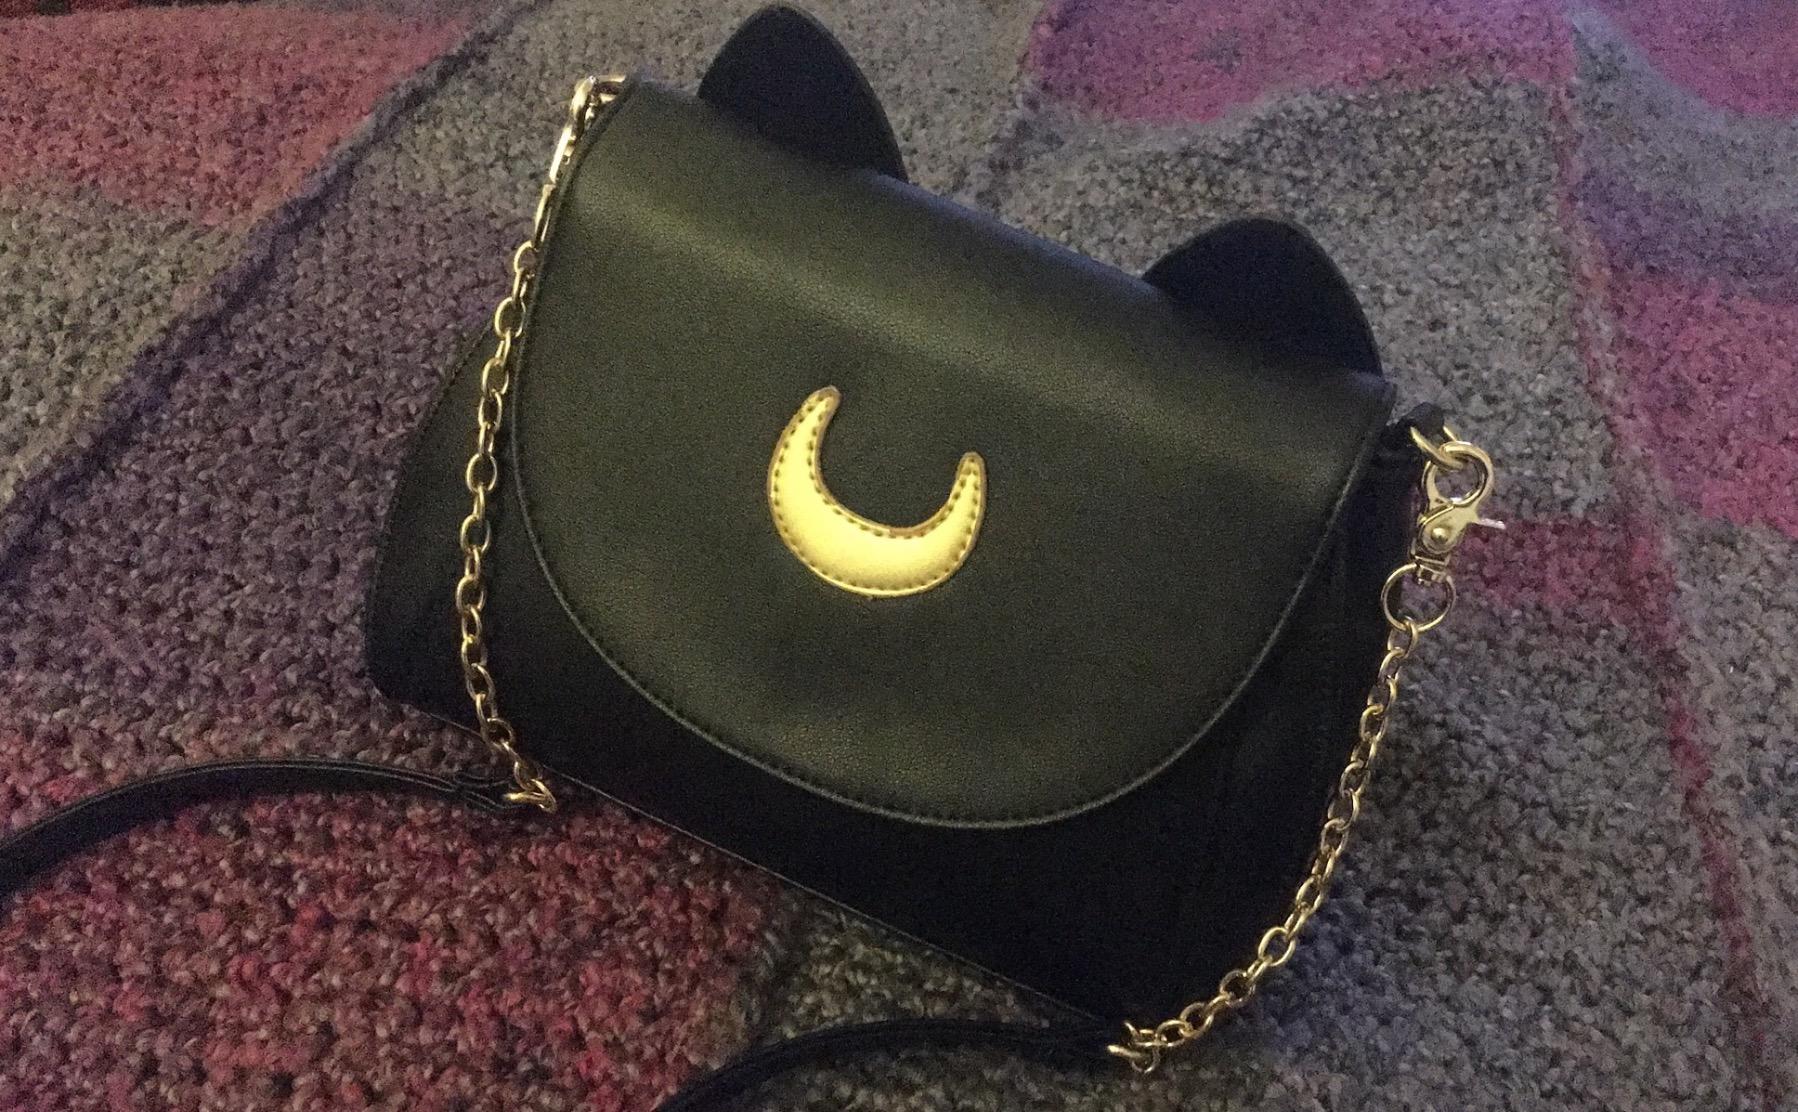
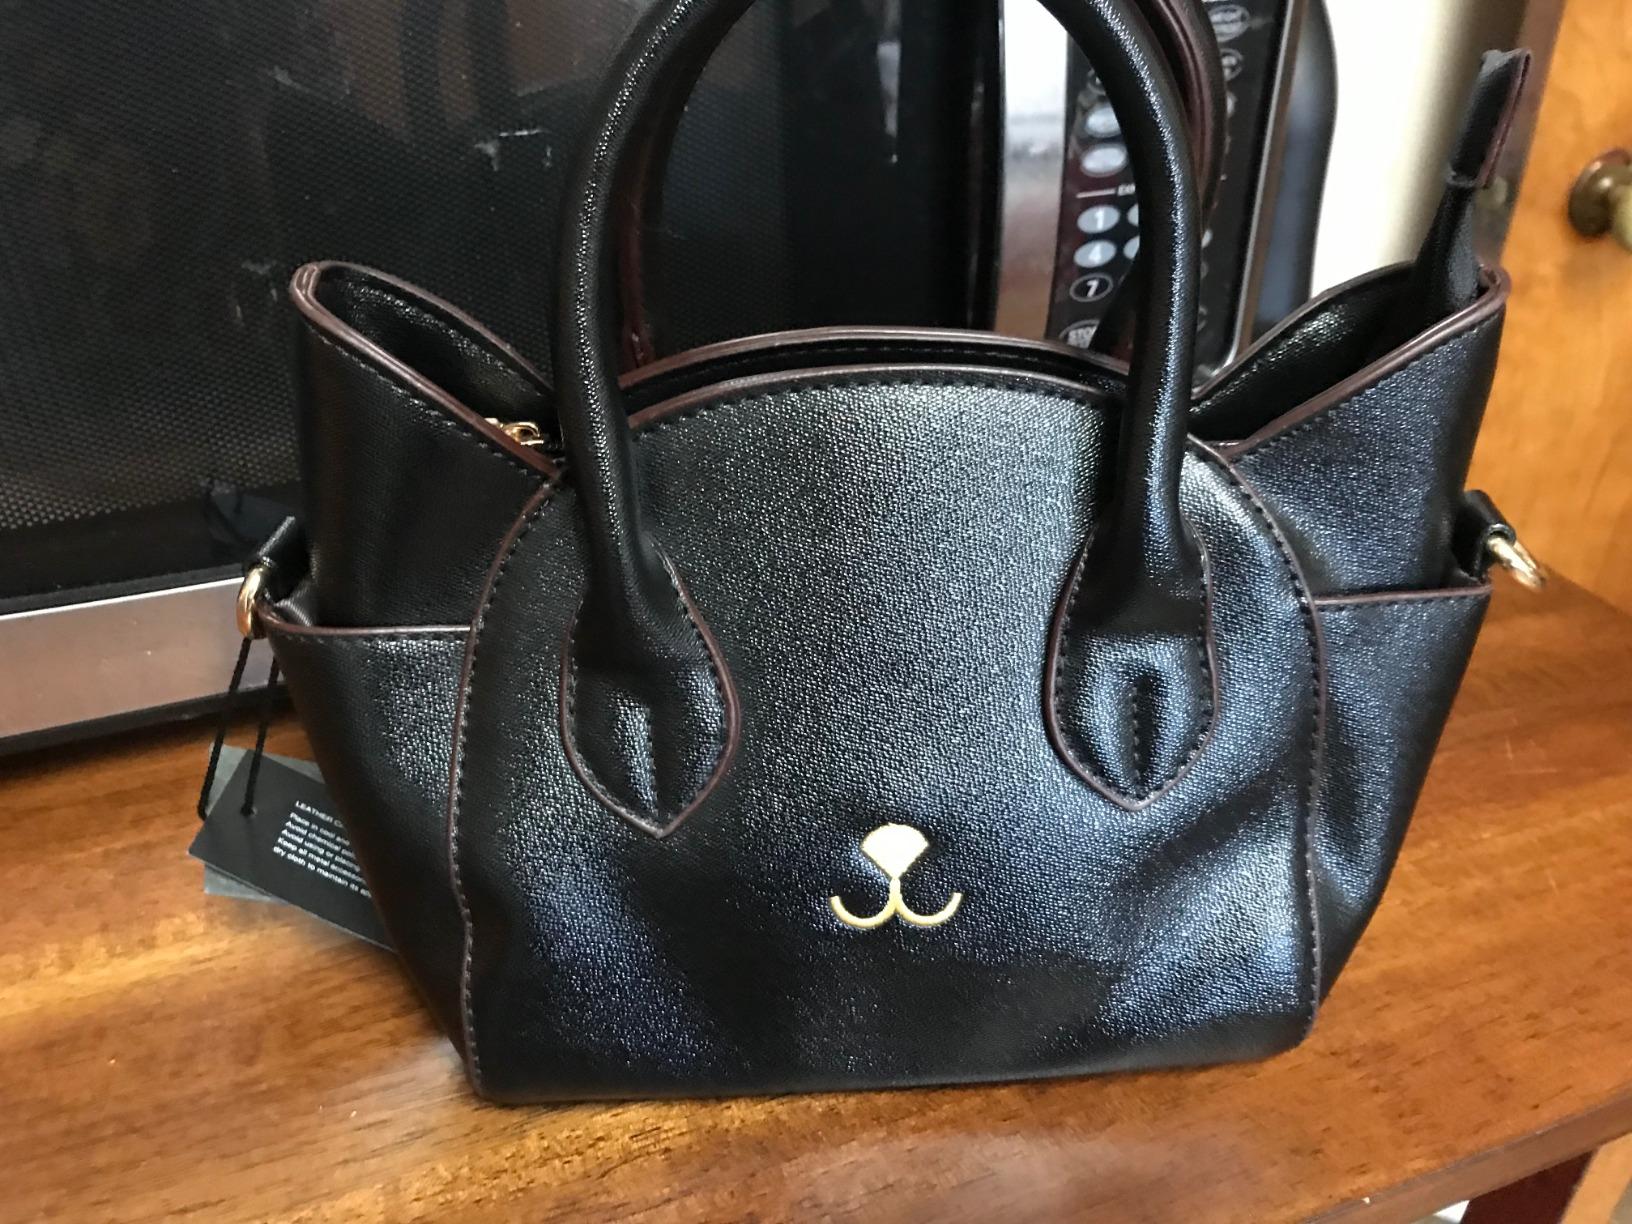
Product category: accessories_handbag
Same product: no